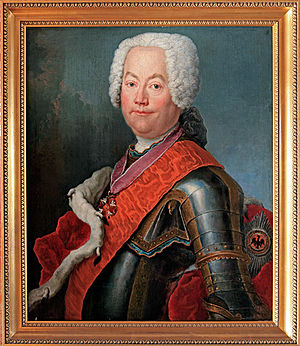
August Ludvig af Anhalt-Köthen
Fyrst August Ludvig af Anhalt-Köthen var fyrste af det lille fyrstendømme Anhalt-Köthen i det centrale Tyskland fra 1728 til sin død i 1755.